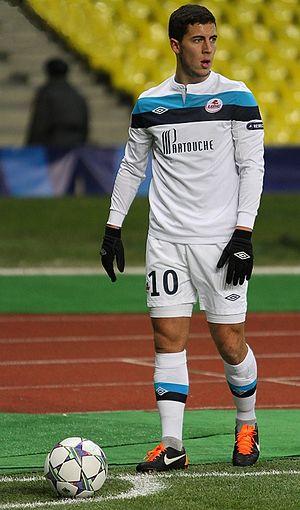
Le Lille Olympique Sporting Club, est un club de football français fondé à Lille en septembre 1944 sous le nom de Stade lillois. Le 9 novembre de la même année le club devient officiellement le Lille Olympique Sporting Club. Il est issu de la fusion de deux clubs basés dans différents quartiers de la ville, l'Olympique lillois et le Sporting Club fivois, respectivement créés en 1902 et 1901. C'est en hommage à ces deux clubs que le terme Lille Olympique Sporting Club, abrégé sous le sigle LOSC, a été choisi.
La saison 2010-2011 du LOSC Lille Métropole est la cinquante-et-unième saison du club nordiste en première division du championnat de France, la onzième consécutive au sein de l'élite du football français. Cette saison est particulièrement importante dans l'histoire du LOSC, puisque ce dernier réalise le doublé championnat et coupe de France, titres qui lui échappent respectivement depuis 1954 et 1955. Ce doublé, le deuxième de l'histoire des Dogues après celui de la saison 1945-1946 et le seizième de l'histoire du football français, est célébré avec ferveur dans la métropole lilloise.
Le championnat de France de football, appelé Ligue 1 est le championnat professionnel de football de plus haut niveau de la Fédération française de football.
Eden Michael Hazard, né le 7 janvier 1991 à La Louvière en Belgique, est un footballeur international belge qui évolue comme ailier gauche au Real Madrid CF.